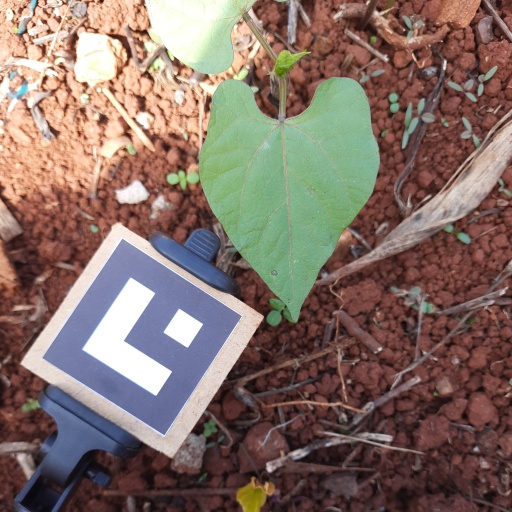
Observations: flat surface, no eating holes, under shade, under sunlight